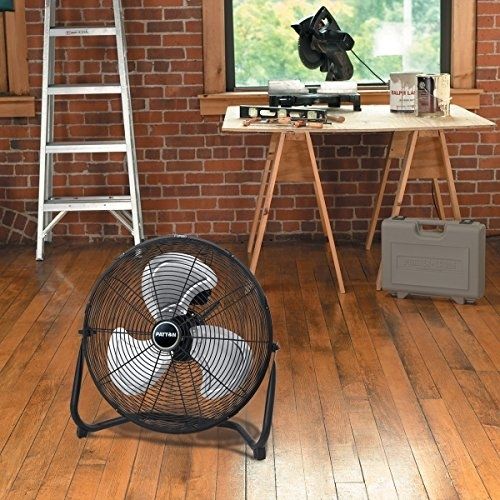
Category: fan